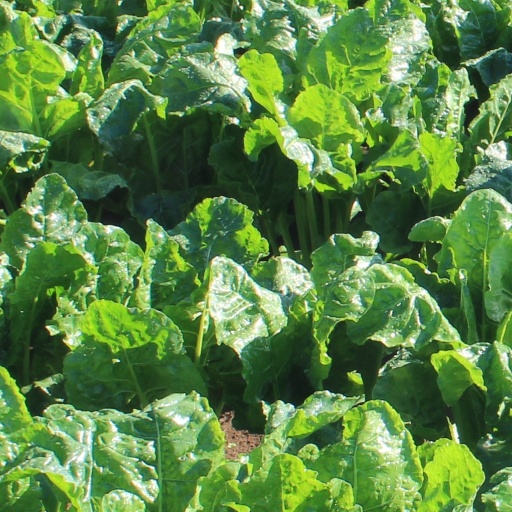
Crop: sugar beet